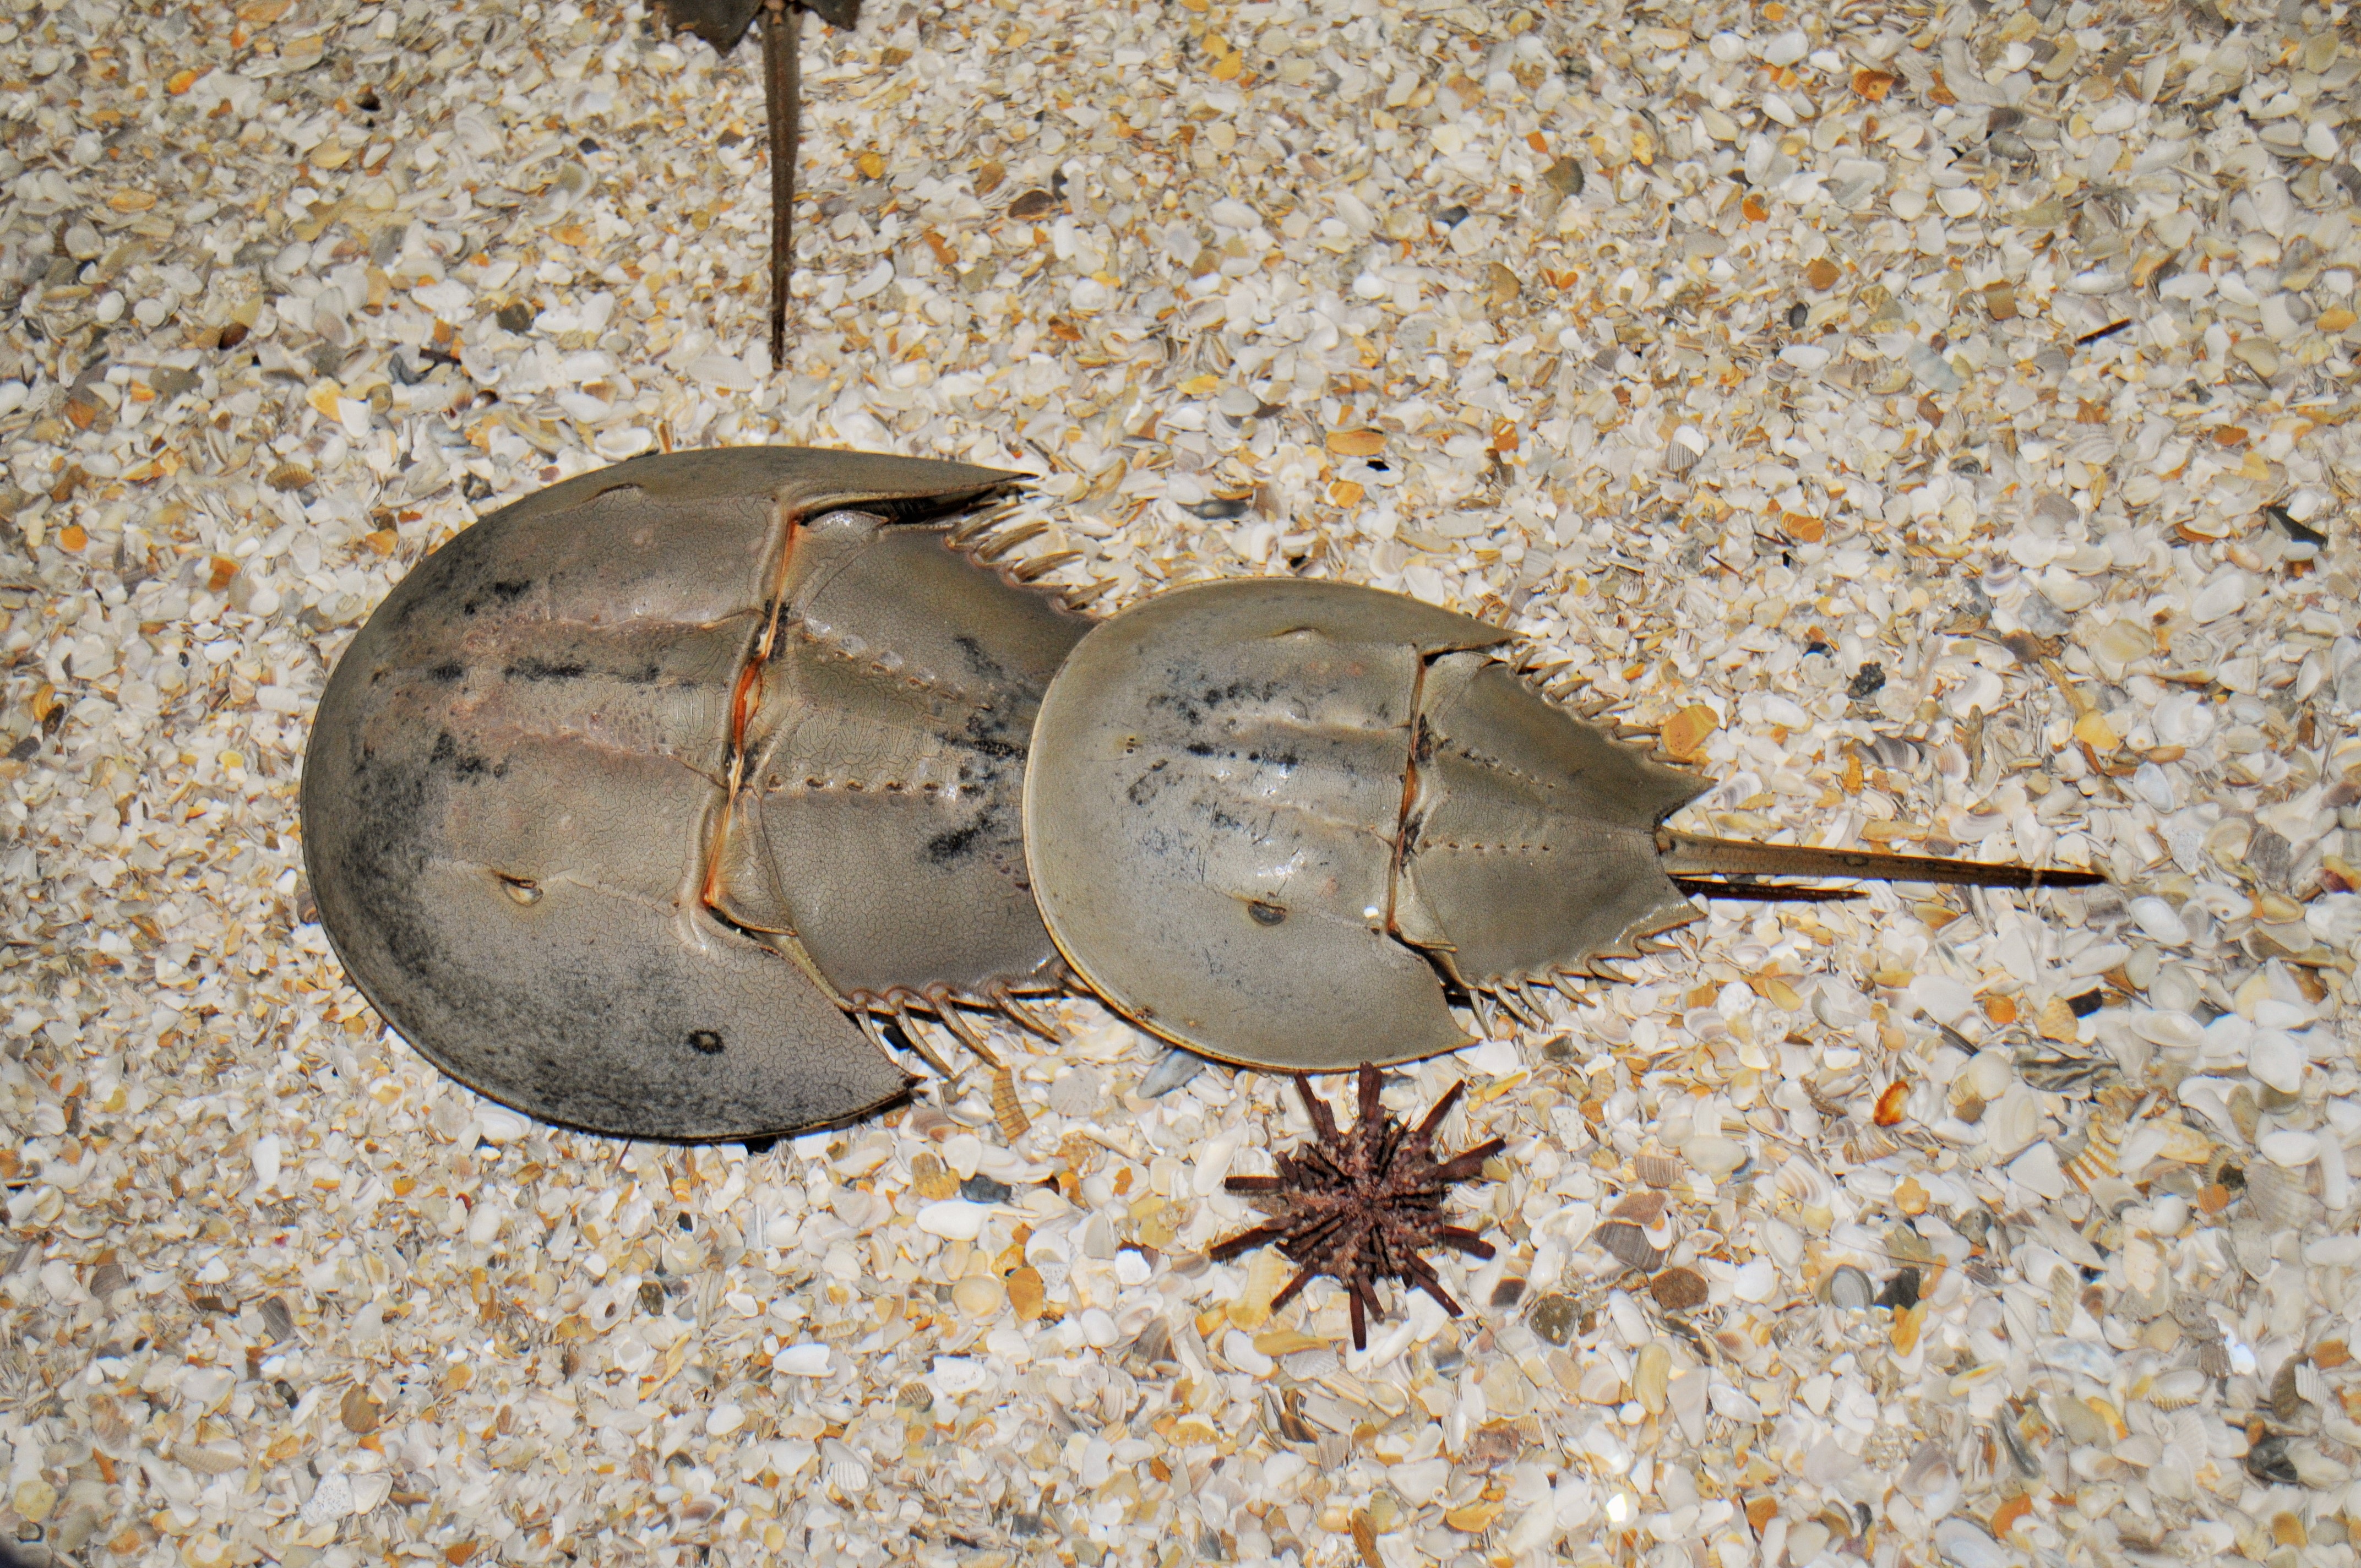
beach, sea, sand, ocean, animal, wild, crab, shell, invertebrate, aquarium, horseshoe crab, tampa aquarium, the moluccas crab, marine arthropods, limulidae, horseshoe crab sea, the blue blood crab, chelicerate, limulus polyphemus, animals of the seabed